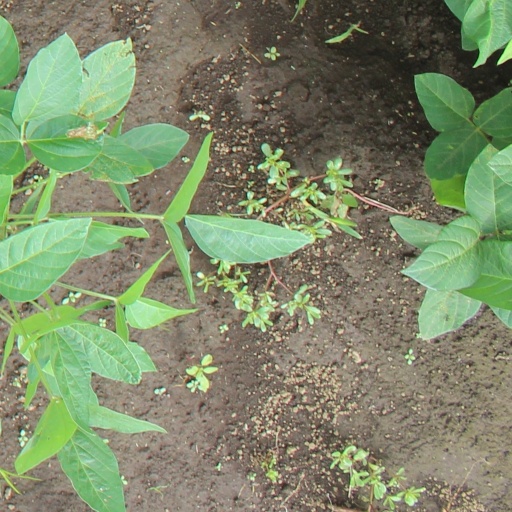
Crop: soybean